History of the Polish–Lithuanian Commonwealth (1569–1648)

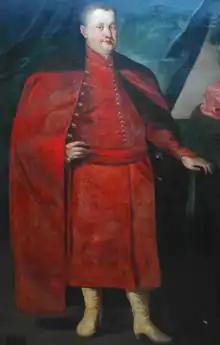
Prince Konstanty Wasyl Ostrogski

The increasingly uniform and polonized (in the case of ethnic minorities) szlachta of the Commonwealth for the most part returned to the Roman Catholic religion, or if already Catholic remained Catholic, in the course of the 17th century.